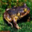
Label: frog